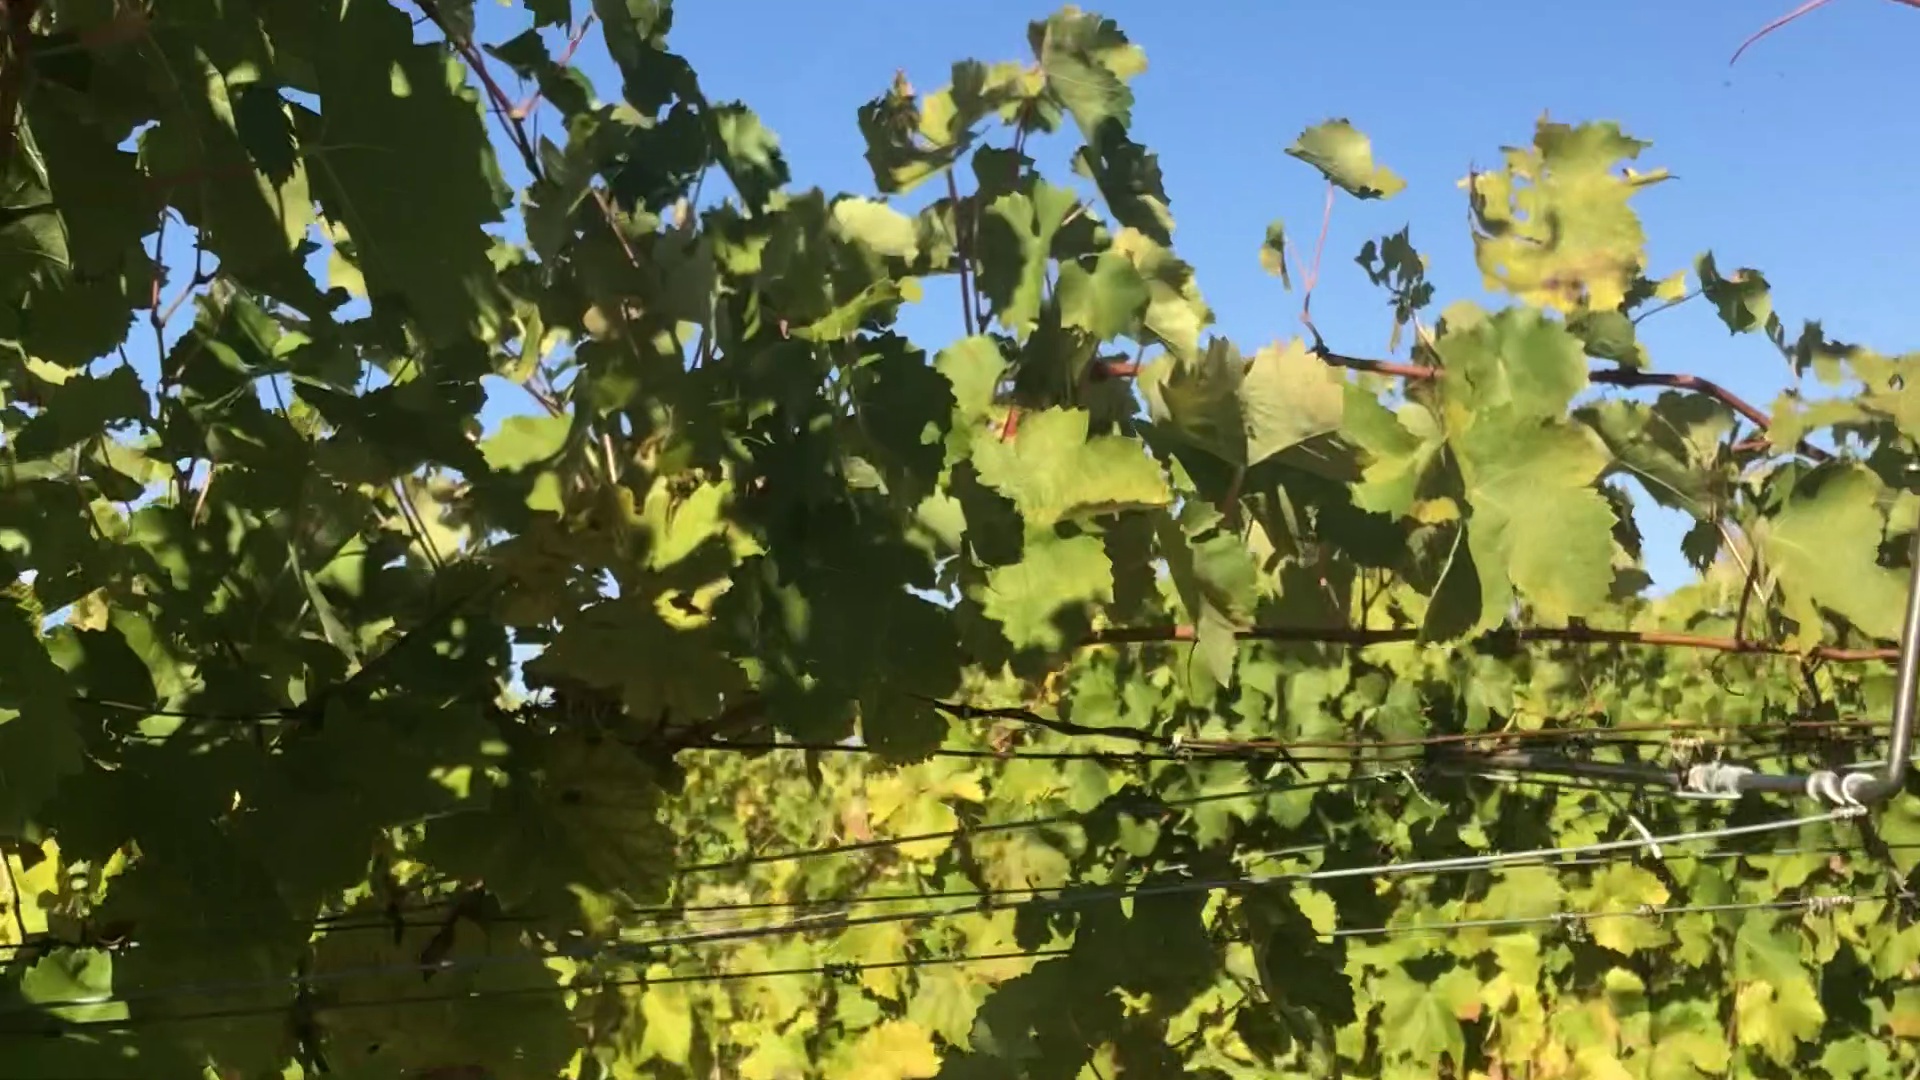
Label: healthy